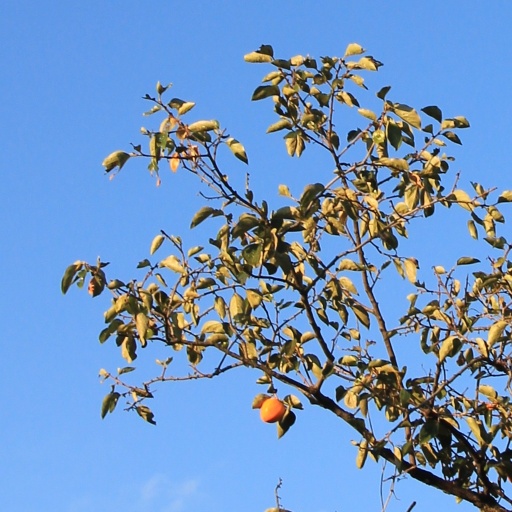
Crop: grape